Vjetrenica Cave

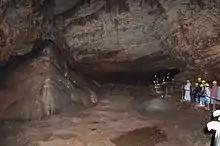
Inside Vjetrenica cave

Despite all setbacks government of Bosnia and Herzegovina, although creepingly slowly, nominated Vjeternica (with village Zavala) to UNESCO Tentative List clearly expressing intention to protect the cave and its biodiversity and eventually inscribe it with UNESCO.